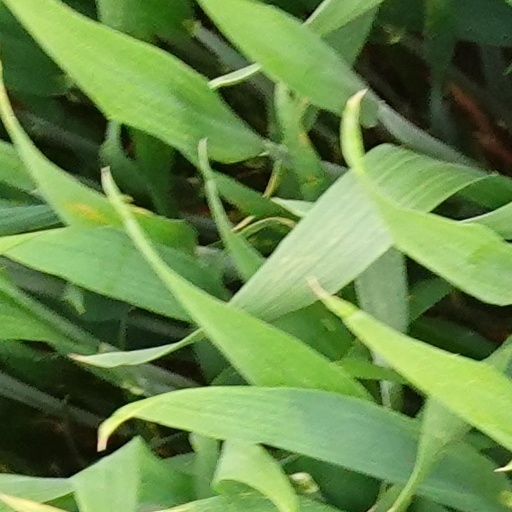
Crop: wheat